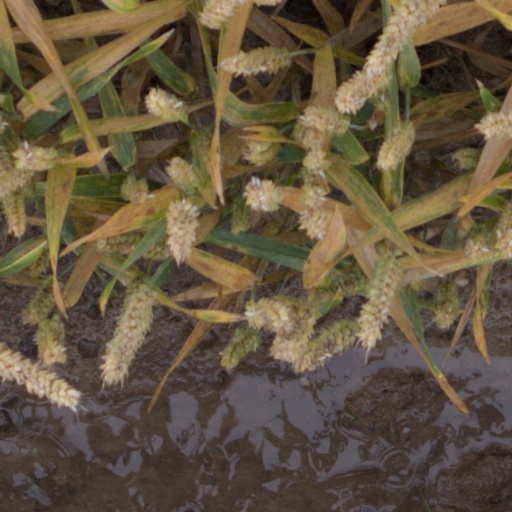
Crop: wheat